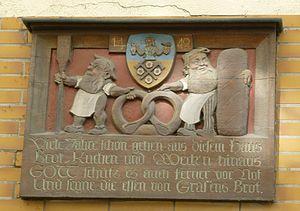
Relief historique d'un boulanger (depuis 1442!) à Braubach, Rhénanie-Palatinat.